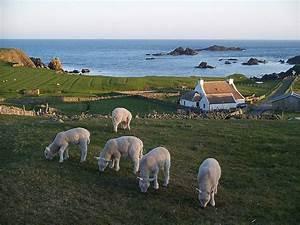
sheep